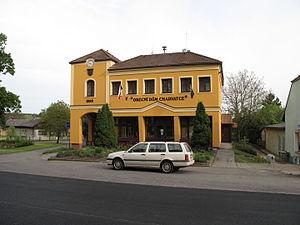
Charvatce est une commune du district de Mladá Boleslav, dans la région de Bohême-Centrale, en République tchèque. Sa population s'élevait à 314 habitants en 2020.